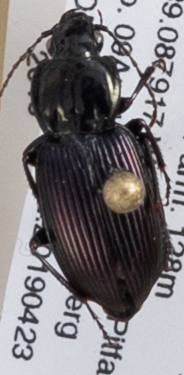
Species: Pterostichus trinarius
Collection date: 2019-04-23
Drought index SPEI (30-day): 0.41
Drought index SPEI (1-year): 2.09
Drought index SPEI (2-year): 2.09